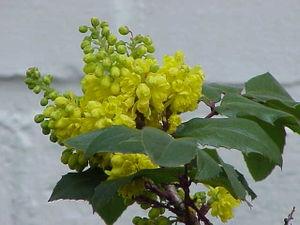
La famille des Berberidaceae regroupe des plantes dicotylédones ; elle comprend environ 600 espèces réparties en plusieurs genres.